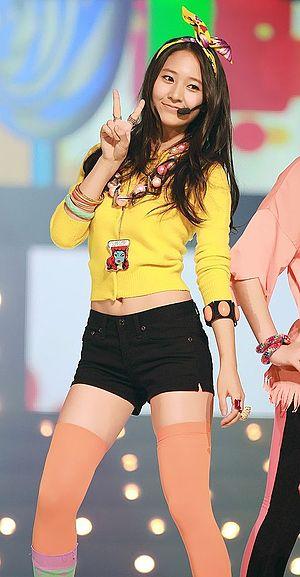
Chrystal Soo Jung née le 24 octobre 1994 à San Francisco aux États-Unis, mieux connue sous le nom de scène de Krystal, est une actrice, chanteuse et danseuse américano-sud-coréenne.